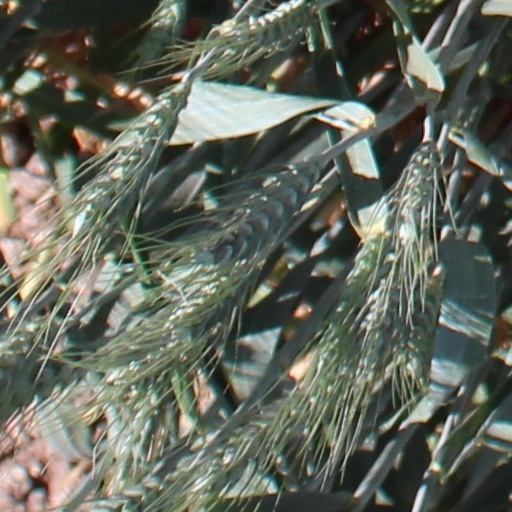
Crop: wheat